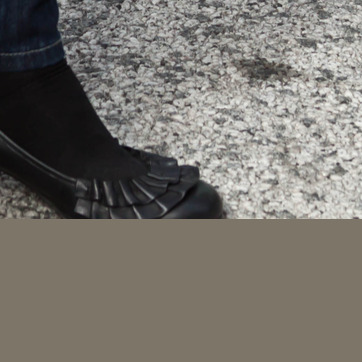
Material: leather